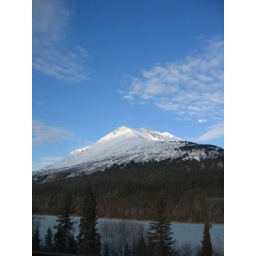
Here's a mountain in springtime, outside a tiny place called Moose Pass. The lake is Trail Lake.